Dhakeshwari Temple

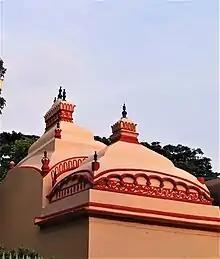
Main temple structure

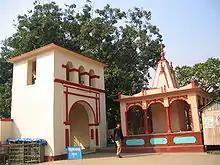
Entrance to the main temple compound

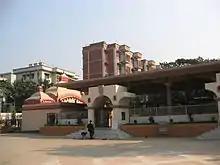
Main temple structure from the west side

Within the premises of the Dhakeswari there are temples of two types of architecture. The ancient one is of the Poncharotna Goddess Durga's which lost its actual look after the renovation work. Bradly Bird wrote this at the beginning of this century. Other than this there are four Shiv Temples. According to hearsay, in the 16th century King Mansing built these temples by laying four Shiv Lingas there. But this information seems to be unreliable. The fusion of Bangla chowchala and shikor temple is notice in the architecture of Dhakeshawri. Ratan Lal Chakraborti in an article mentioned that " the structure and architecture of it is like a Buddhist Pagoda". From this he assumed that the temple was probably built in the 10th century.